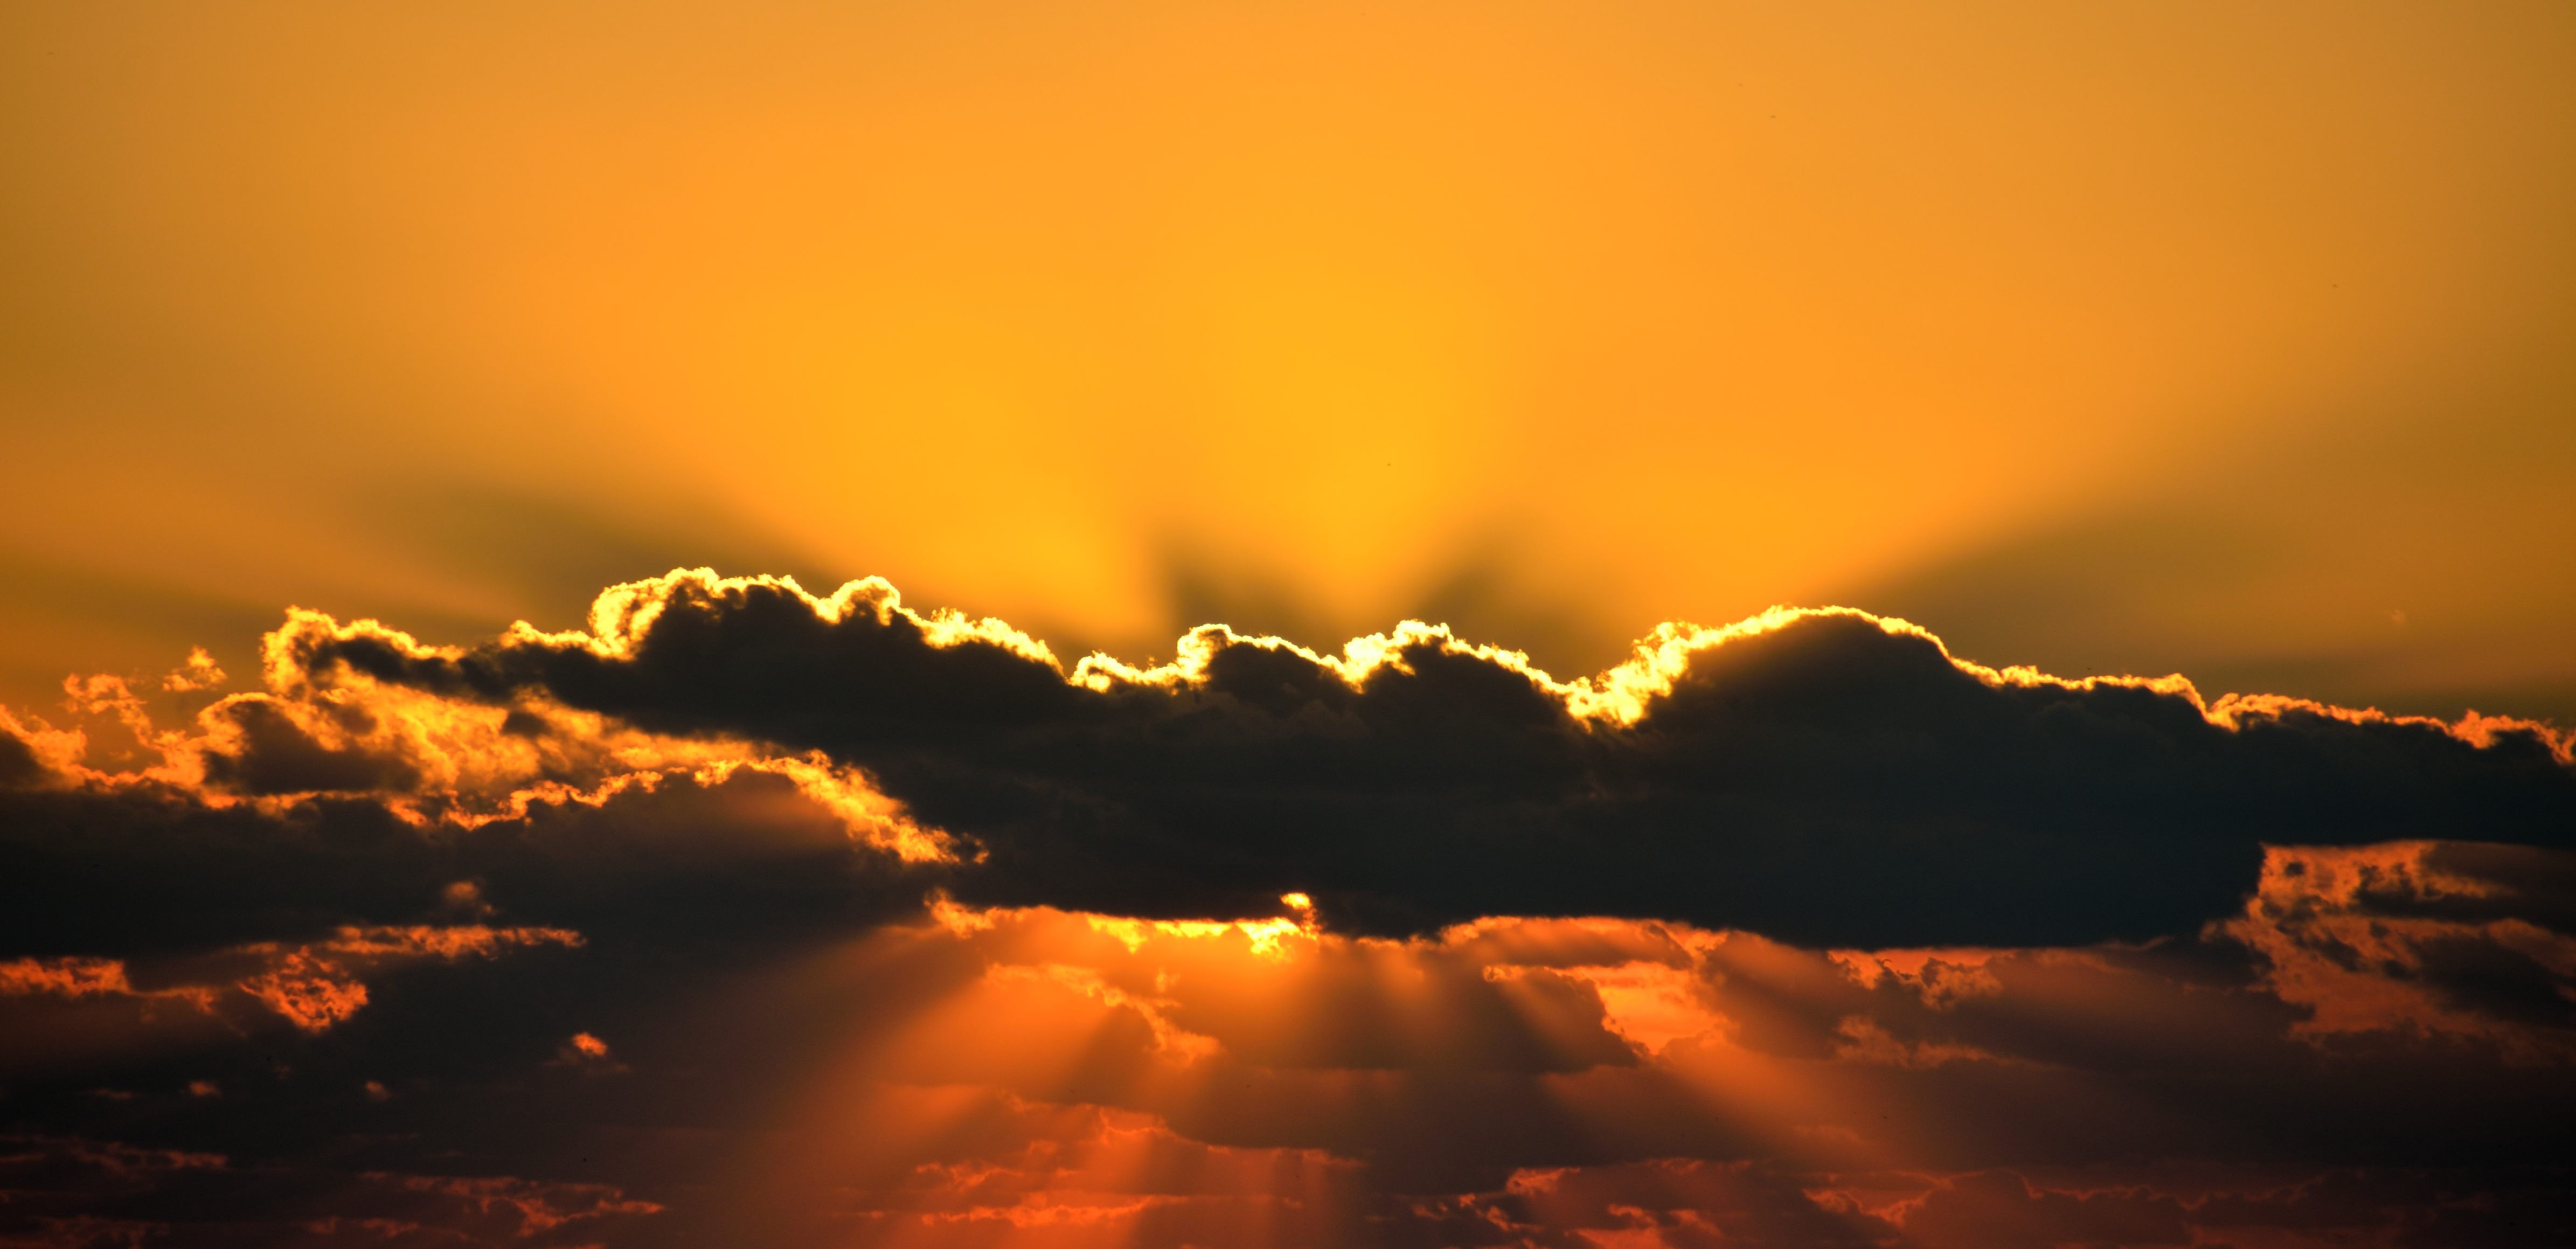
landscape, water, nature, ocean, horizon, cloud, sky, sun, sunrise, sunset, sunlight, morning, dawn, atmosphere, dusk, tranquility, evening, tranquil, tropical, peace, majestic, colors, reflections, day, florida, amber, afterglow, orange color, meteorological phenomenon, red sky at morning